Daniel Bahr

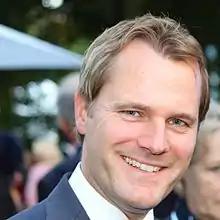
Bahr in 2012

Daniel Bahr (born 4 November 1976) is a German politician of the Free Democratic Party (FDP) who served as Federal Minister of Health from 2011 to 2013. His party failed to get a seat in Bundestag at the 2013 federal elections, and he started to work for Allianz insurance group. Due to his previous position as Minister of Health, his move to a private sector healthcare player has been heavily criticized by the public.